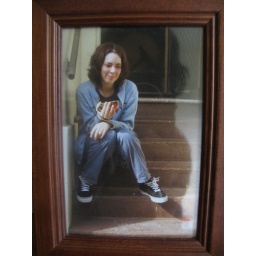
on the front steps of my house in petersham, sydney with my favourite coffee cup and my brand new vans on.